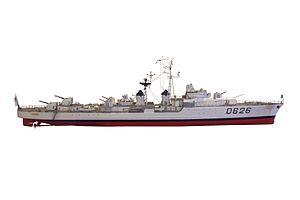
La dénomination de croiseur lourd est communément employée à partir de 1930 et jusqu'à la fin de la Seconde Guerre mondiale pour désigner un croiseur, c'est-à-dire un navire principalement armé de canons, d'un déplacement supérieur à 1 850 tonnes, et inférieur à 10 000 tonnes conformément au traité de Washington et dont l'artillerie principale avait un calibre supérieur à 155 mm, et au plus égal à 203 mm, conformément au traité naval de Londres. Si la distinction entre croiseur lourd et croiseur léger a ainsi été claire pendant quelques années, l'apparition, après 1935, des « grands croiseurs légers », déplaçant 10 000 tonnes, et armés de dix à quinze canons de 152 ou 155 mm, tirant jusqu'à 8 à 10 coups par minute, avec des blindages de ceinture de plus de 100 mm, a sérieusement contribué à brouiller les catégories.
Comparables aux destroyers, les escorteurs d'escadre de la Classe T 47 furent avec les escorteurs côtiers et les escorteurs rapides, les premiers bâtiments construits en France pour la Marine nationale après la Seconde Guerre mondiale. A la suite des "T 47", une série de 5 escorteurs d'escadre aux caractéristiques semblables mais aux moyens de détection plus performants furent appelés "T 53". ils avaient le rôle de "Picket radar" pour l'éclairage d'une force navale.